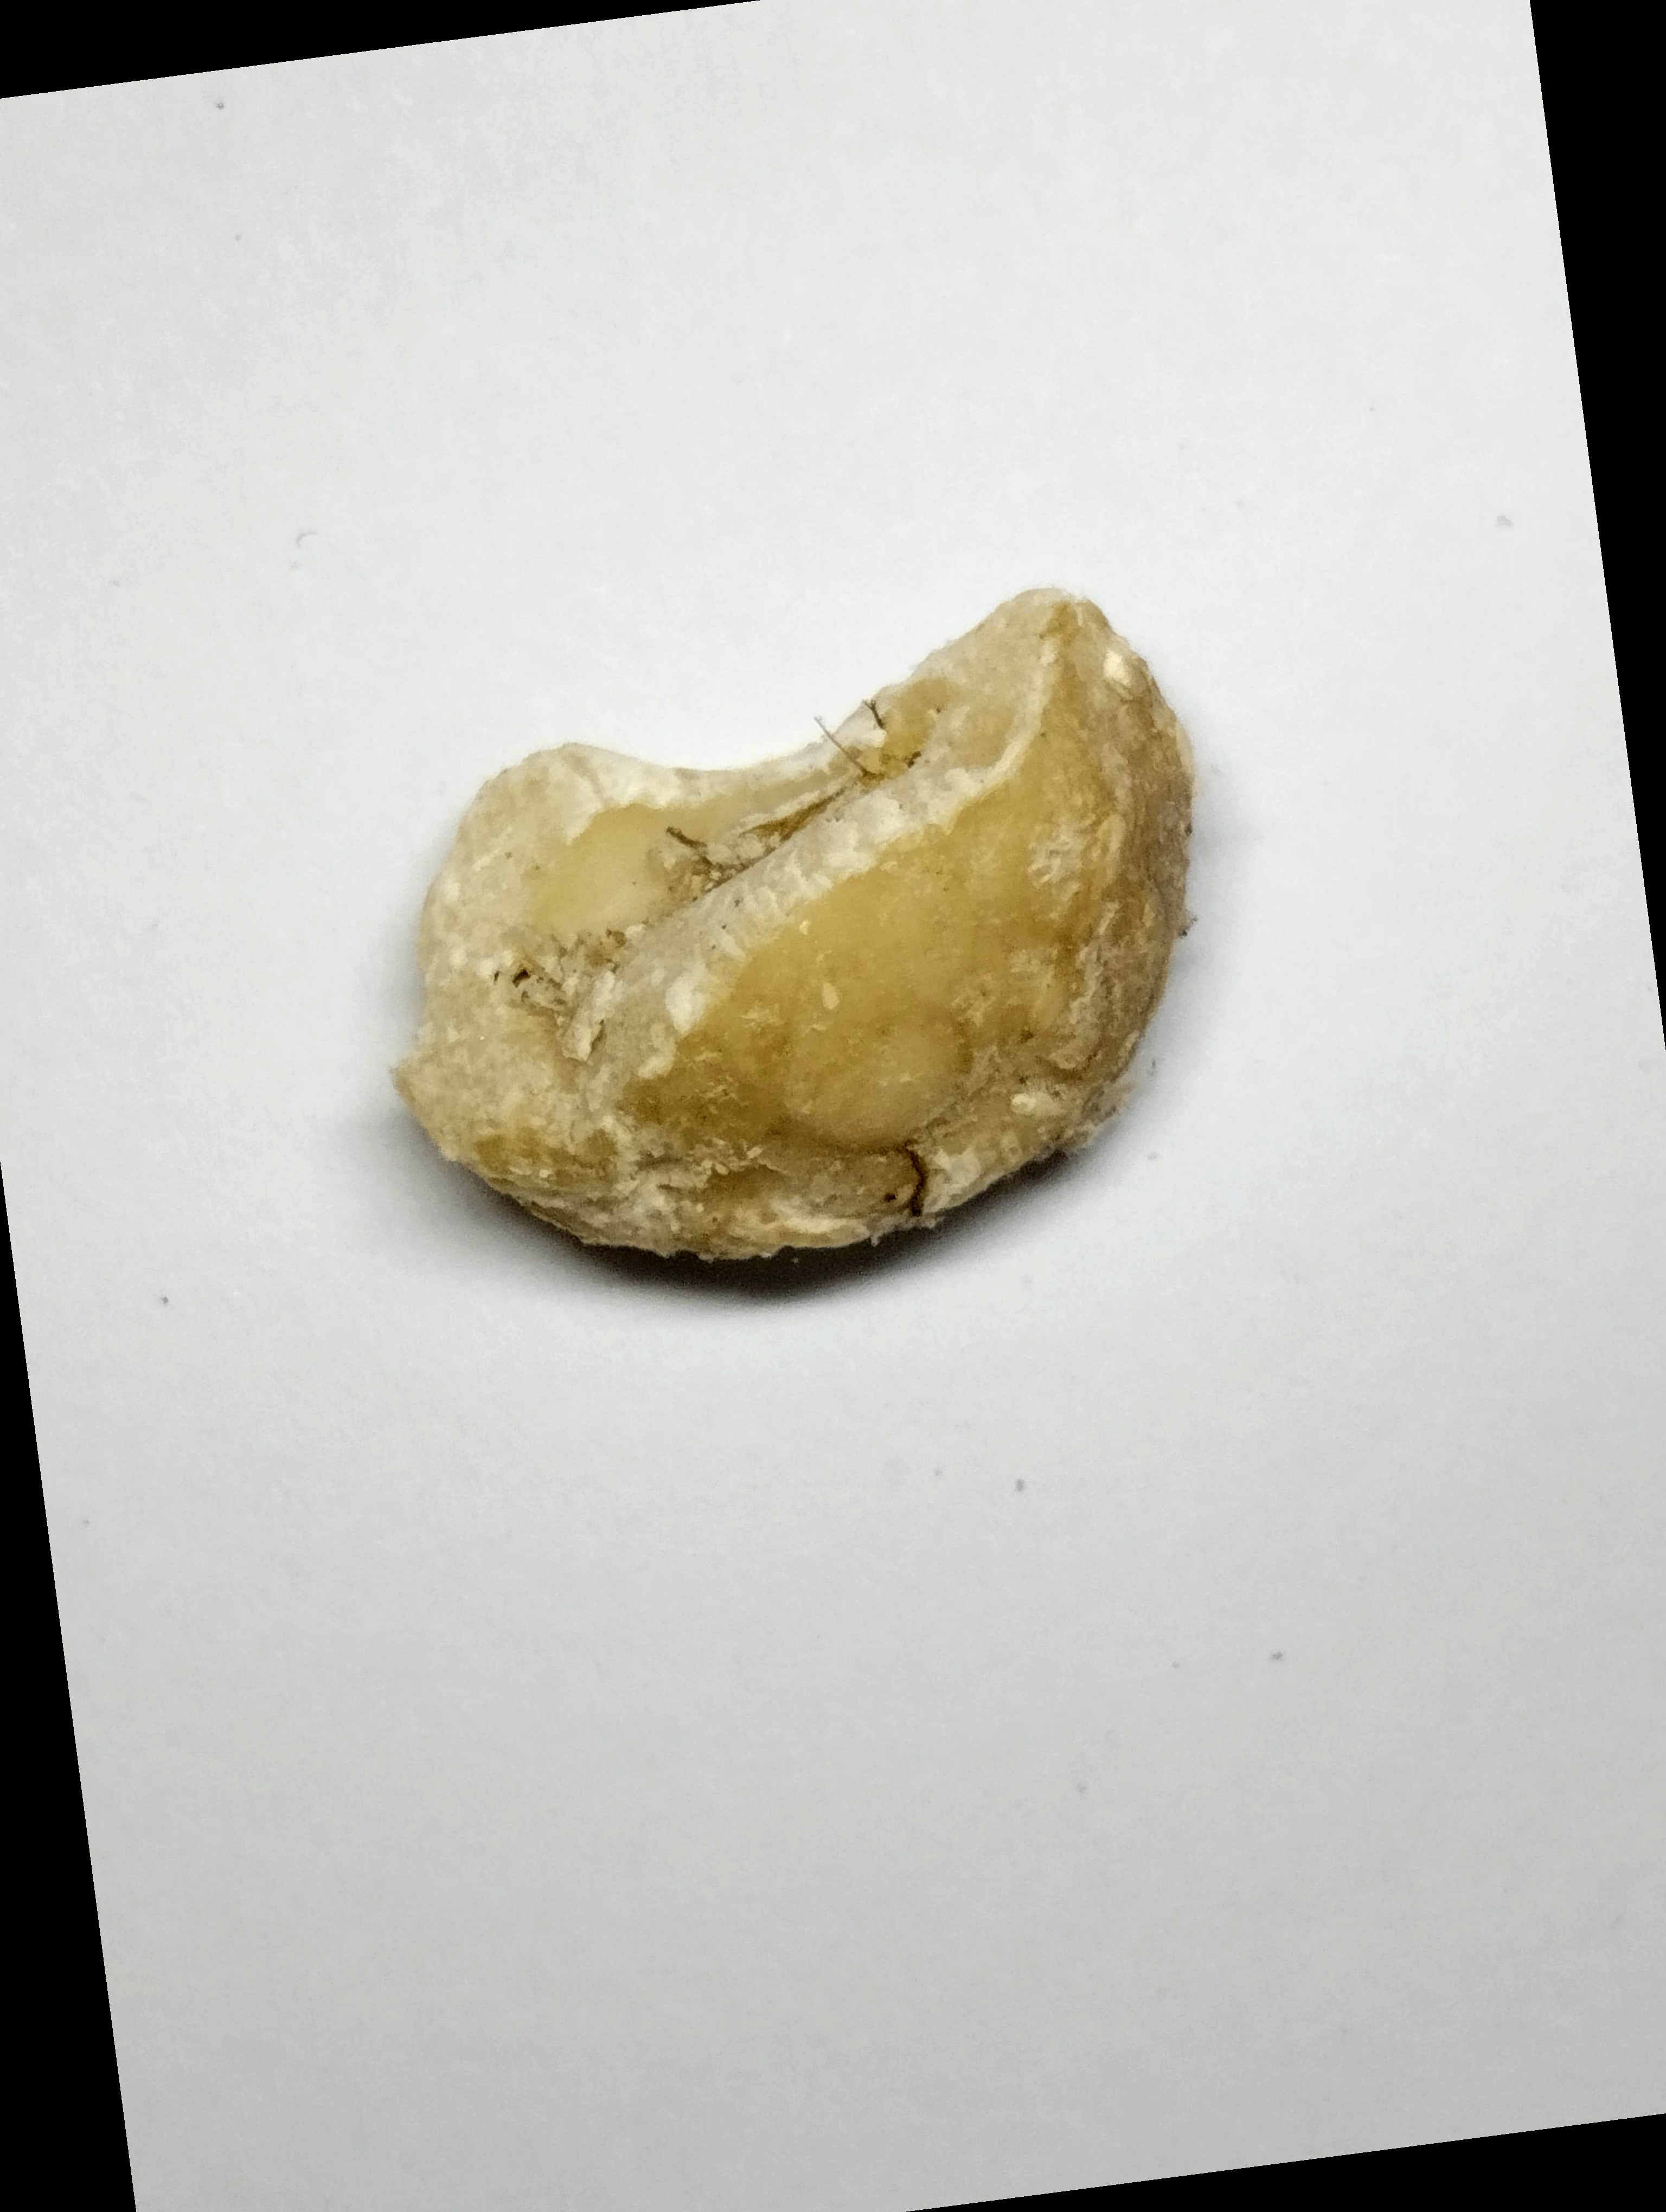
Label: rusak (damaged seed)